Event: Nepal Earthquake
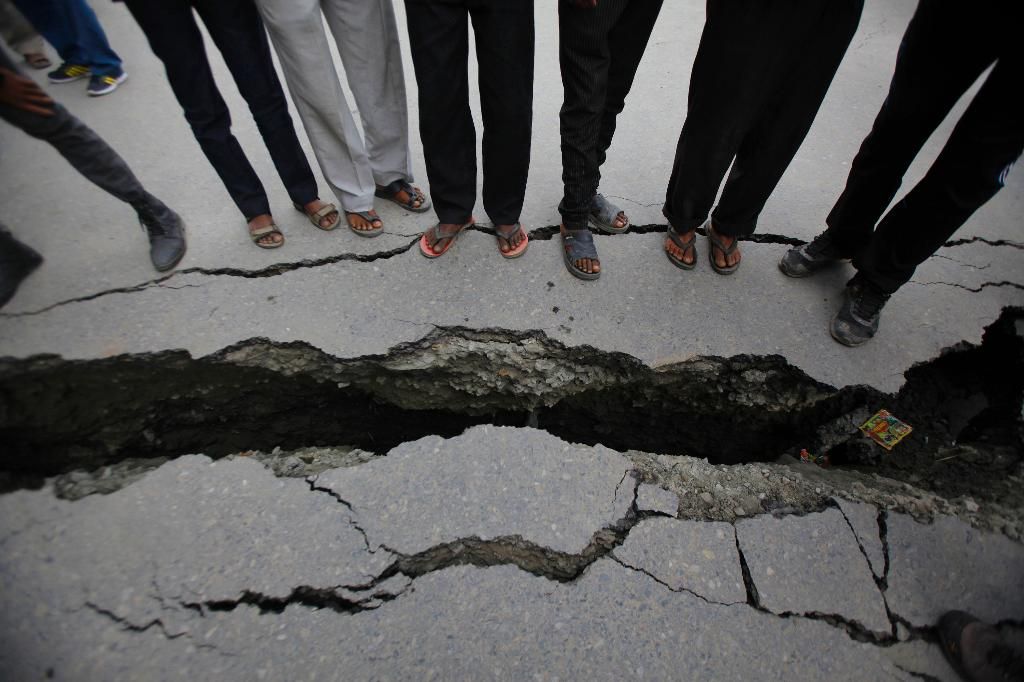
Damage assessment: damage